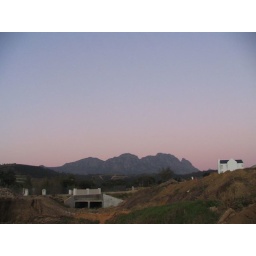
The dam they are building in front of our house